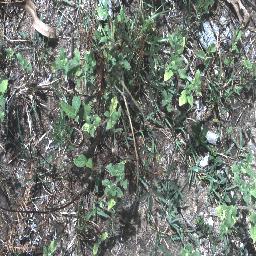
Label: negative